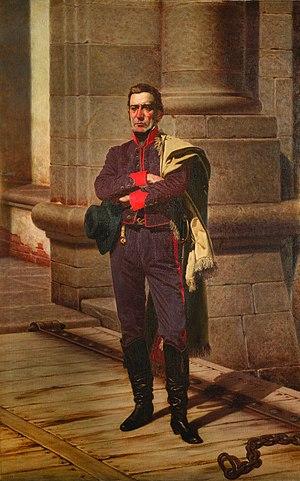
Tout au long d’une grande partie du XIXᵉ siècle, l’Argentine fut le théâtre d’une série de guerres civiles, à l’issue desquelles fut finalement établie la forme de gouvernement qui régit ce pays encore aujourd’hui.
En Argentine, le Parti fédéraliste était à l’origine un groupe qui s’efforçait d’instaurer le système politique fédéraliste dans la jeune république argentine. Le camp fédéraliste argentin, dont les idéaux remontent aux temps de la Révolution de Mai, avait pour líder máximo la figure de José Gervasio Artigas, fondateur de l’Union des Peuples libres, mieux connue sous l’appellation de Ligue fédérale. Le parti fédéraliste poursuivit jusqu’au milieu du XIXᵉ siècle une lutte acharnée contre le Parti unitaire pour décider de l’organisation politique du pays.
L’histoire de l'Uruguay comprend différentes périodes : l'époque précolombienne ou l'histoire ancienne, la période coloniale, la période de construction de la nation et l'histoire de l'Uruguay en tant que pays indépendant.
Francisco Javier de Elío, était un haut militaire espagnol, gouverneur de Montevideo à partir de 1807, puis, par décision de la Junte de Cadix, vice-roi du Río de la Plata. Revenu en Espagne, il devint un héros de la guerre d’indépendance de l’Espagne contre la France, combattant notamment contre Suchet, mais fut à partir de 1814 l’un des principaux protagonistes et responsables de la répression absolutiste qui fit suite à la restauration des Bourbons en Espagne, ce qui lui valut d’être incarcéré, puis exécuté, dans le sillage de la Révolution libérale de 1820.
La Bataille de Tacuarembó est une bataille livrée le 22 janvier 1820, pendant la guerre d'indépendance d'Uruguay.